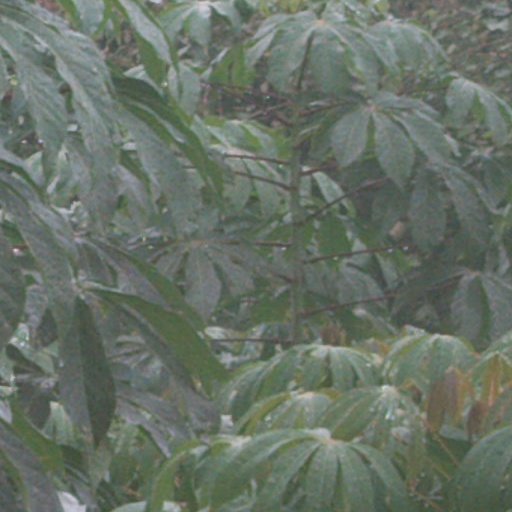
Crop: cassava